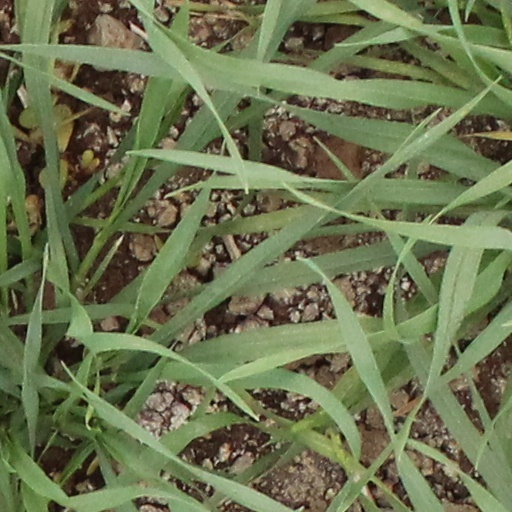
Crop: wheat